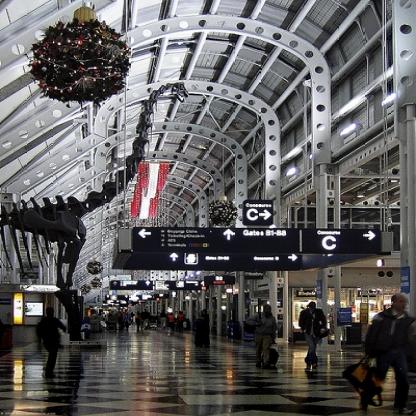
Scene: Indoor